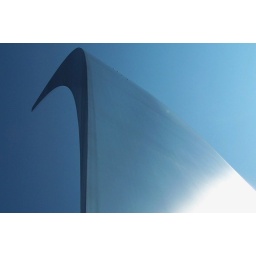
This structure represents the lines in the sky that an airplane makes.